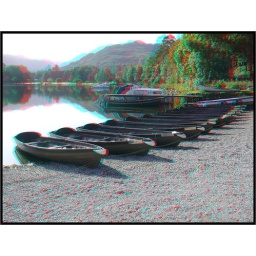
This is a 3D Anaglyph image. To view in 3D you need a pair of red &amp;amp; cyan 3D glasses !